Du ringde från Flen

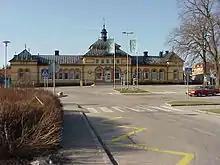
Flen

Du ringde från Flen is a song written by , and originally recorded by Grönwalls on the debut album "Du har det där" in 1992. Ending up third in the 1992 edition of the music competition "Höstens melodier", it is one of Grönwall's most well-known songs. The song was also tested for Svensktoppen, where it charted for listan 13 weeks between 3 July-18 September 1993.